Circle of equal altitude

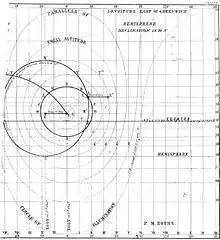
"Discovery of the circle of equal altitude - A New and Accurate Method of Finding a Ship's Position at Sea, by Projection on Mercator's Chart", by Capt. Thomas H. Sumner, July 1843, Thomas Groom & Company of Boston

Sumner discovered the line on a voyage from South Carolina to Greenock in Scotland in 1837. On December 17, as he was nearing the coast of Wales, he was uncertain of his position after several days of cloudy weather and no sights. A momentary opening in the clouds allowed him to determine the altitude of the sun. This, together with the chronometer time and the latitude enabled him to calculate the longitude. But he was not confident of his latitude, which depended on dead reckoning (DR). So he calculated longitude using his DR value and two more values of latitude 10' and 20' to the north. He found that the three positions were on a straight line which happened to pass through Smalls Lighthouse. He realised that he must be located somewhere on that line and that if he set course E.N.E. along the line he should eventually sight the Smalls Light which, in fact he did, in less than an hour. Having found the line empirically, he then worked out the theory, and published this in a book in 1843. The method was quickly recognized as an important development in celestial navigation, and was made available to every ship in the United States Navy.